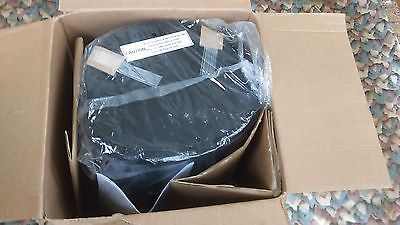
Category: coffee maker